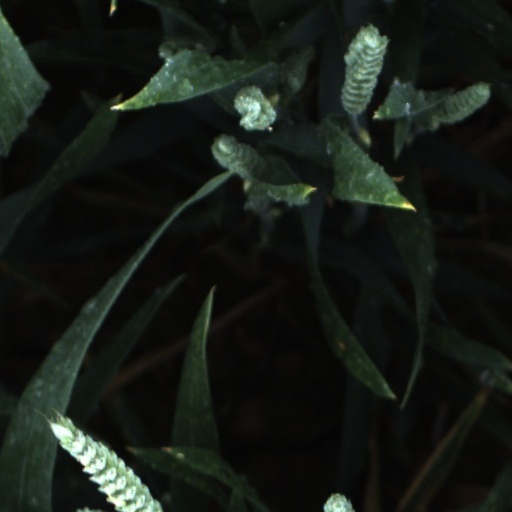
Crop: wheat